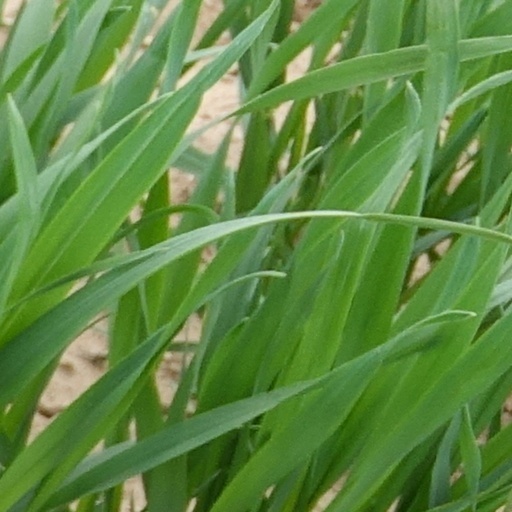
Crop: wheat